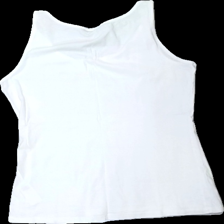
View: back
Type: Tank top
Category: Ladies
Brand: Kappahl
Colors: White
Material: 100% cott
Cut: Regular
Size: M
Season: All
Stains: Major
Price range: <50
Recommended usage: Export